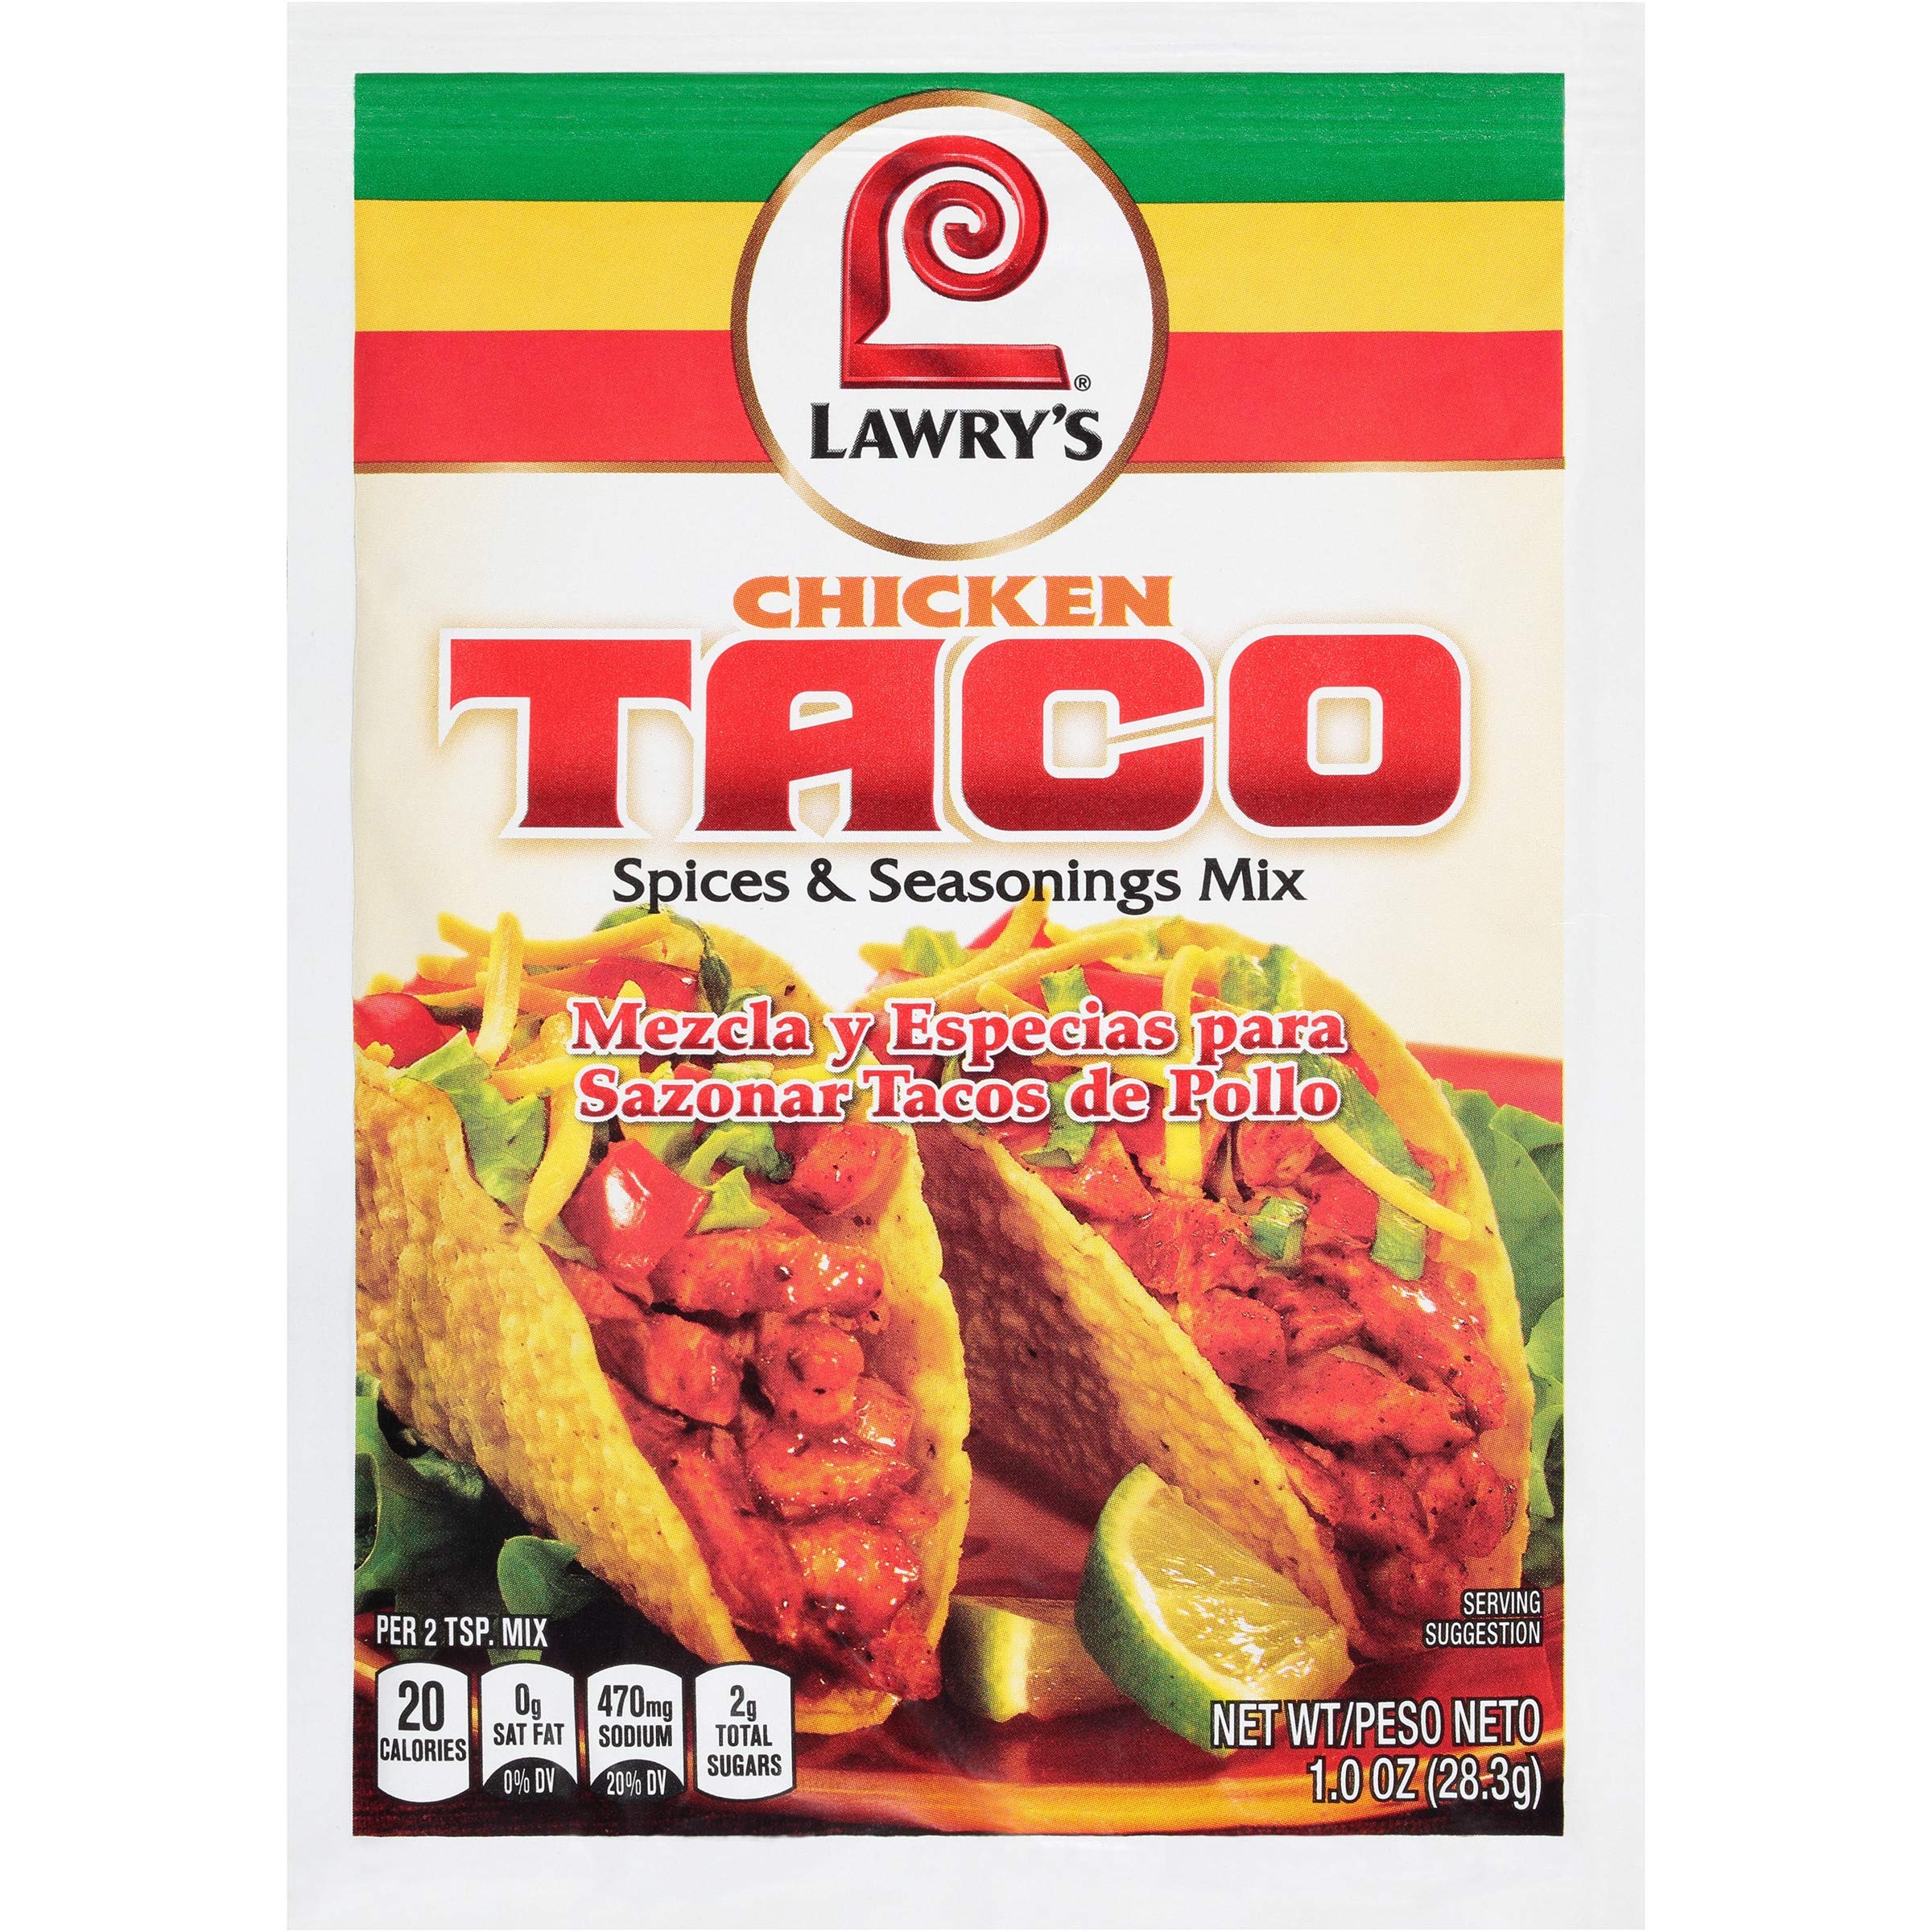
Item Name: Lawry's Chicken Taco Spices & Seasonings Mix, 1 oz
Bullet Point 1: Take the guesswork out of creating your family meals
Bullet Point 2: Only 2 Calories Per Serving
Bullet Point 3: Mexican-style seasonings for delicious chicken or turkey tacos in minutes
Product Description: Spices And Seasonings
Value: 1.0
Unit: Ounce

Price: 2.245